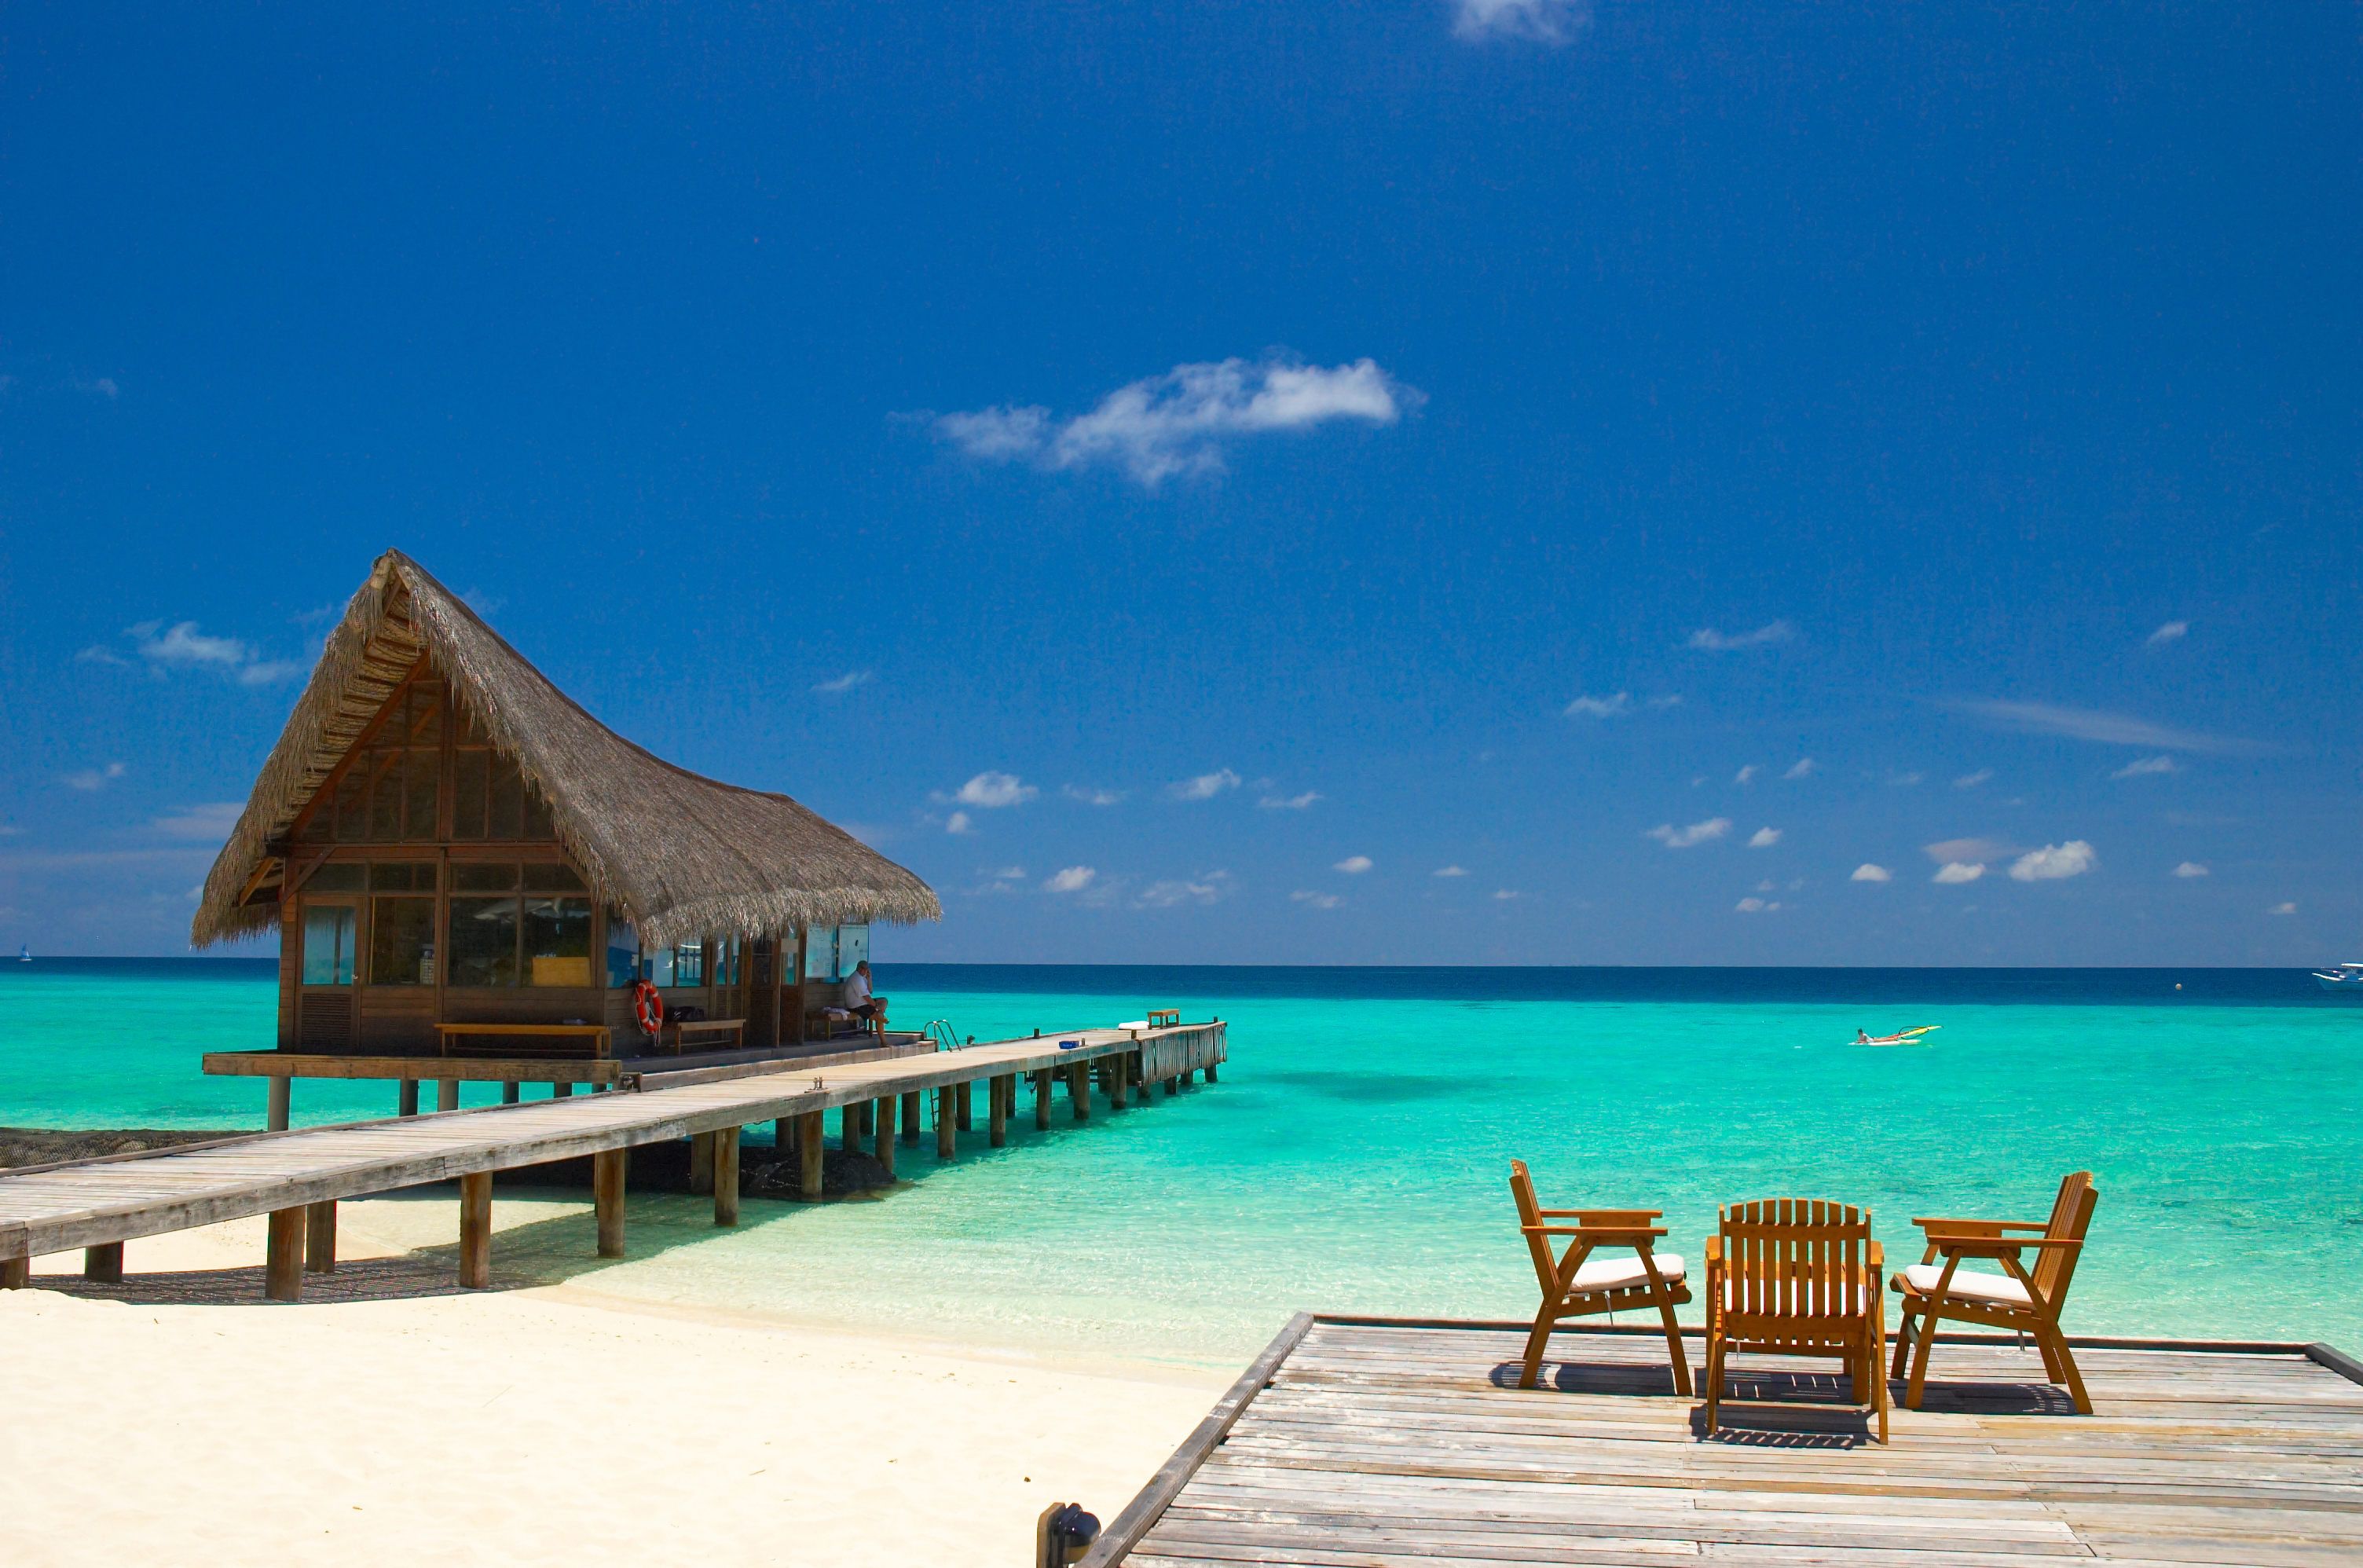
tropical, paradise, body of water, coastal and oceanic landforms, sky, water, ocean, tourism, shore, leisure, beach, sea, resort, turquoise, aqua, summer, caribbean, tropics, horizon, thatching, vacation, teal, azure, shade, coast, outdoor furniture, island, sand, lagoon, resort town, seaside resort, sunlounger, bay, shoal, pier, People on beach, hut